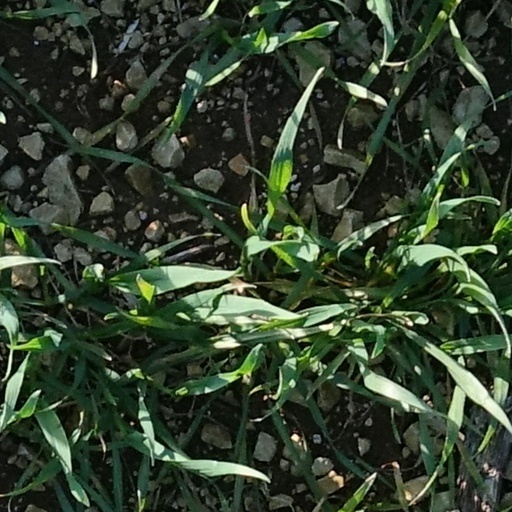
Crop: wheat